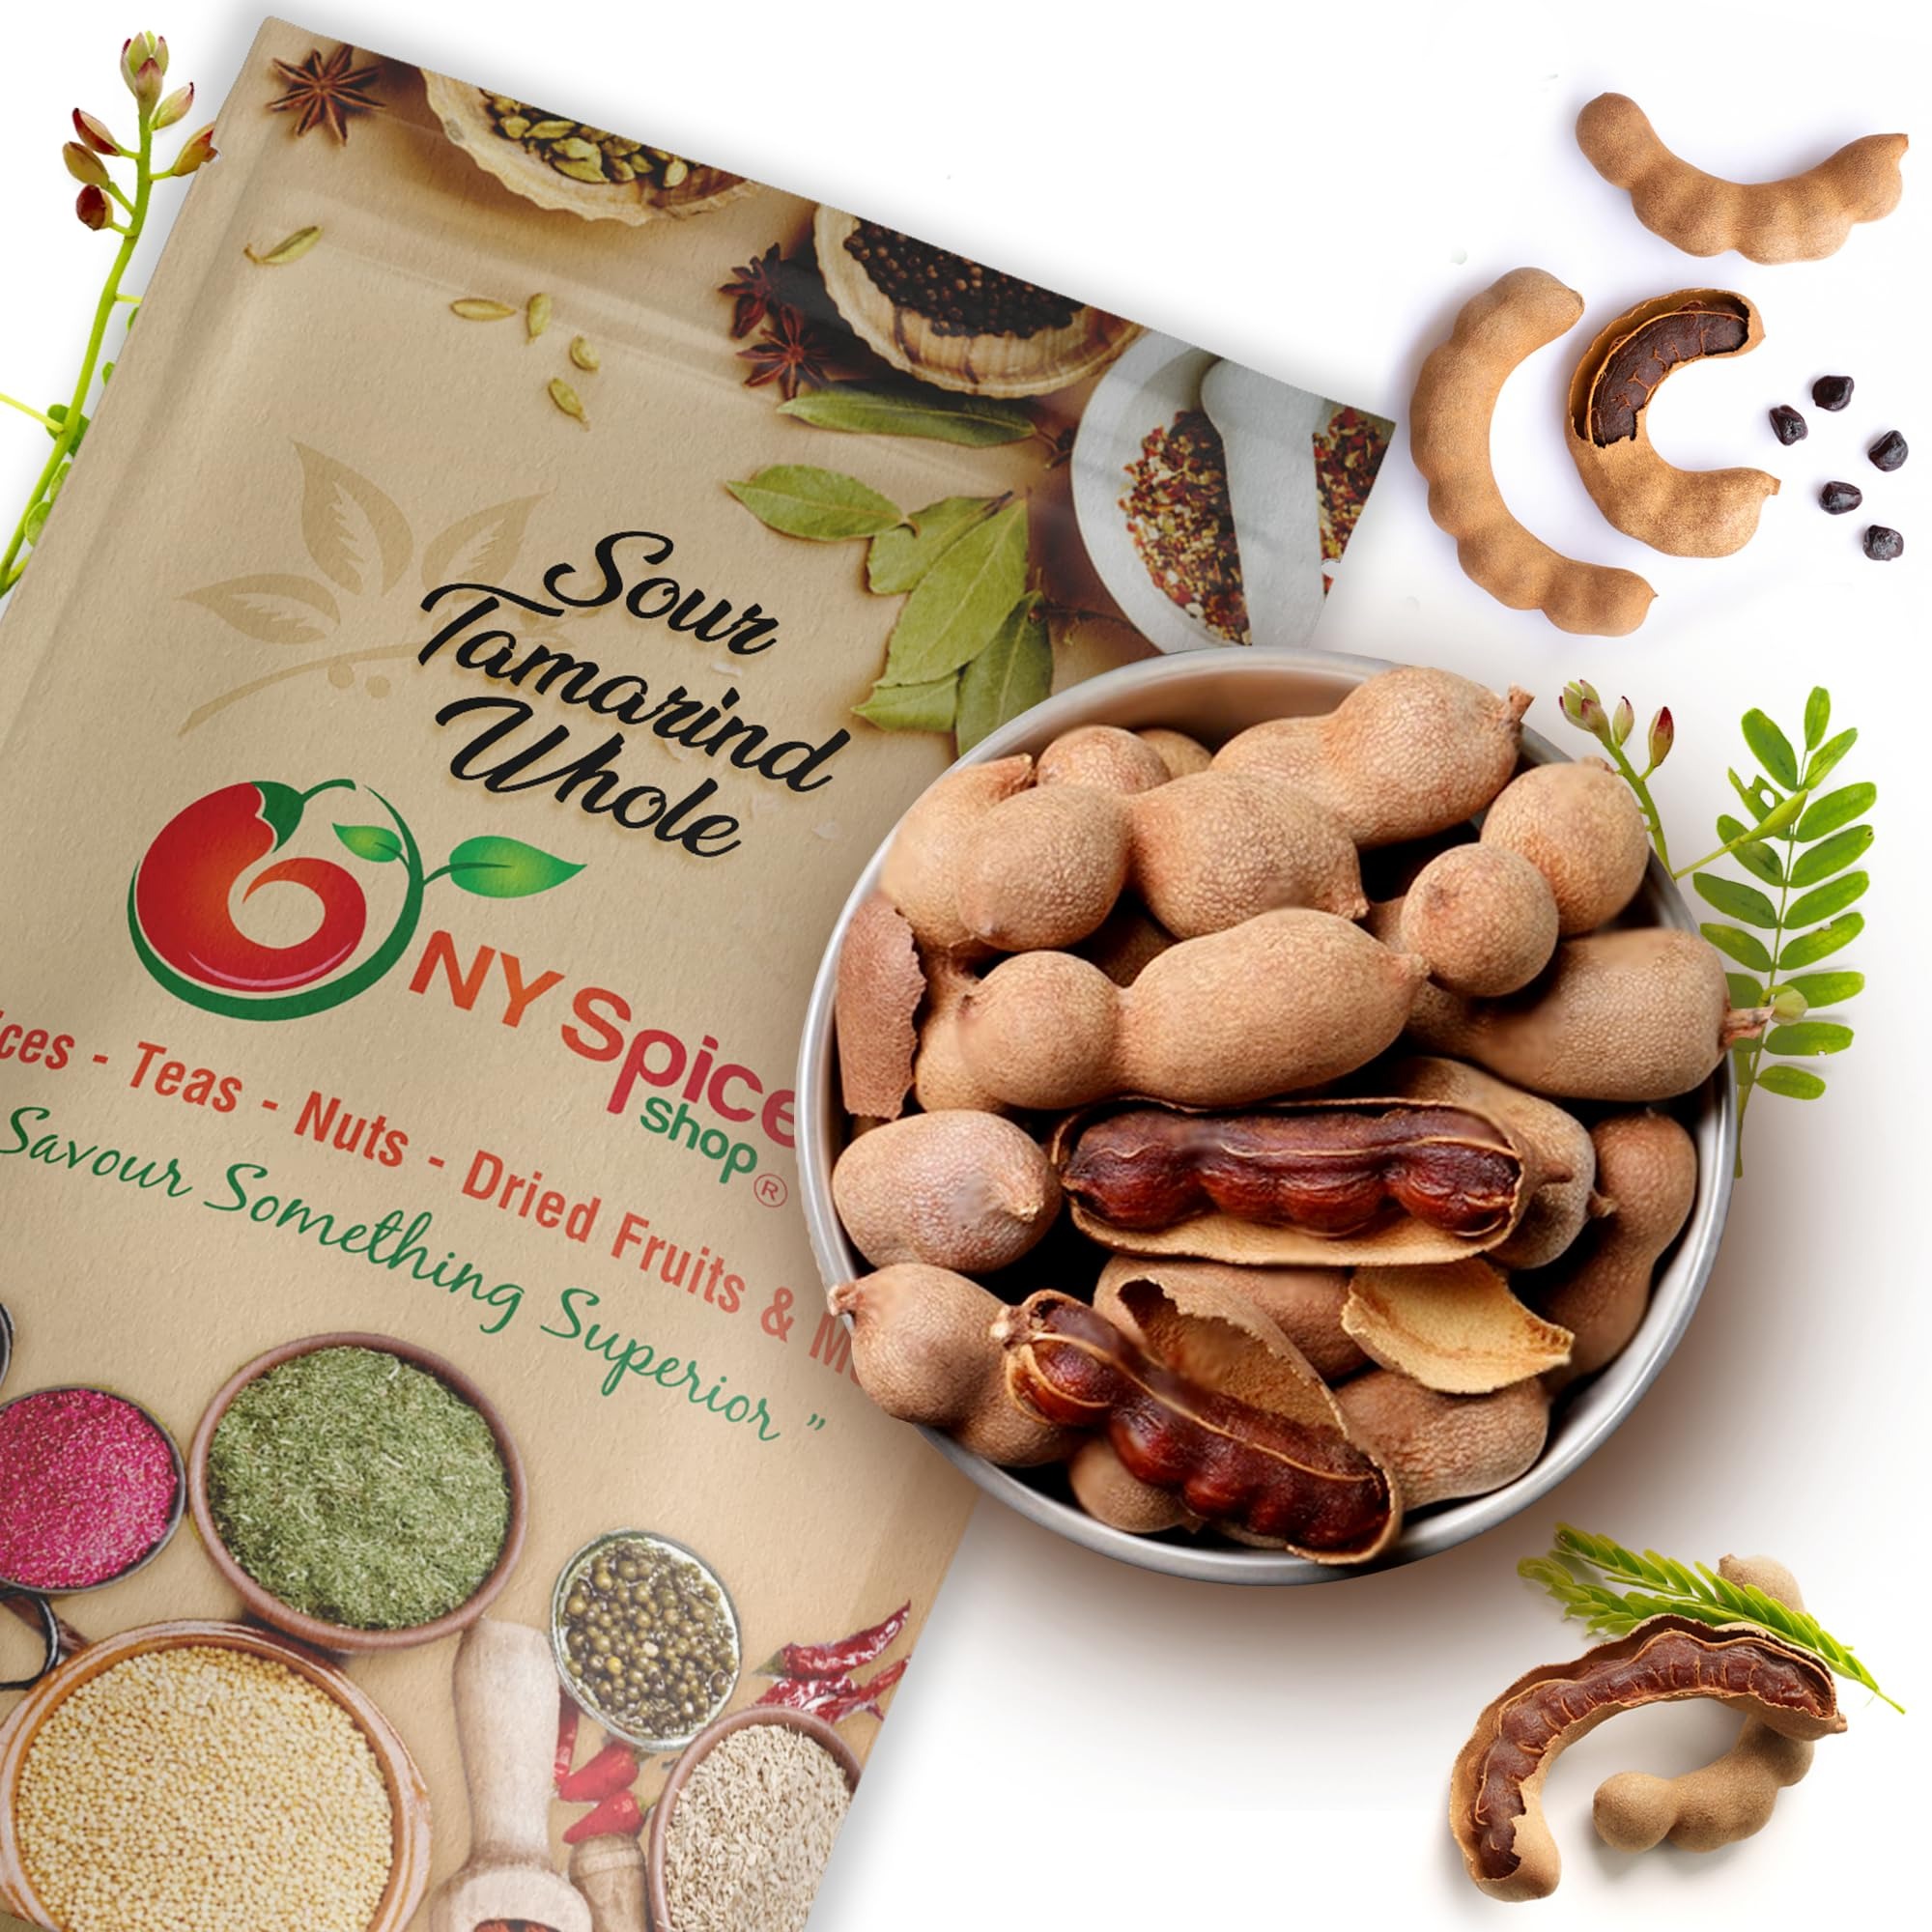
Item Name: NY SPICE SHOP Sour Tamarind Pods - Thailand Tamarinds Fruit - Fresh Whole Dried Tamarindo - Healthy Snack - Delicious & Nutritious Herbal Fruits - 3 Pound
Bullet Point 1: 🍬🌱DELIGHTFUL BLEND OF SOUR AND TANGY - Sour tamarind pods offer a harmonious fusion of sugary Sourness and zesty tanginess, creating a unique flavor profile that tantalizes taste buds.
Bullet Point 2: ⚡️🌞 NATURAL ENERGY BOOST - Packed with natural sugars, these tamarind candy pods provide an instant energy boost, making them a perfect choice for a quick, revitalizing snack to fuel your day.
Bullet Point 3: 🥗🔍RICH SOURCE OF NUTRIENTS - Sour natural tamarind pods are a treasure trove of essential vitamins and minerals, including B-vitamins, iron, and potassium, contributing to overall well-being.
Bullet Point 4: 🍽️🍯CULINARY VERSATILITY - From sauces to tamarind chutneys, desserts to marinades, these tamarind paste pods lend a rich, caramel-like Sourness to a variety of dishes, enhancing culinary creations with their distinct taste.
Bullet Point 5: 🍬🌱A SIMPLE AND TASTY DRINK - Make a refreshing drink using tamarind with these easy steps. Soak a small amount of tamarind pulp in water for a few hours, then strain it to remove fibers or seeds. Souren it with sugar or honey according to your taste, and cool the tamarind water in the refrigerator. You can savor this drink on its own or blend it with other juices for a distinctive flavor.
Product Description: <b>A POPULAR INGREDIENT IN VARIOUS CUISINES<br><br> TAMARIND PULP IS COMMONLY USED IN COOKING ACROSS SOUTH AND SOUTHEAST ASIA, MEXICO, THE MIDDLE EAST, AND THE CARIBBEAN. <br><br> PEOPLE NOT ONLY CONSUME THE PULP BUT ALSO FIND THE SEEDS AND LEAVES EDIBLE. <br><br> THIS VERSATILE INGREDIENT PLAYS A ROLE IN PREPARING SAUCES, MARINADES, CHUTNEYS, DRINKS, AND DESSERTS. INTERESTINGLY, IT IS A KEY COMPONENT IN WORCESTERSHIRE SAUCE. <br><br> DELIGHTFUL BLEND OF SOUR AND TANGY -</b> Sour tamarind pods offer a harmonious fusion of sugary Sourness and zesty tanginess, creating a unique flavor profile that tantalizes taste buds. <br><br> <b>NATURAL ENERGY BOOST -</b> Packed with natural sugars, these tamarind candy pods provide an instant energy boost, making them a perfect choice for a quick, revitalizing snack to fuel your day. <br><br> <b>RICH SOURCE OF NUTRIENTS -</b> Sour natural tamarind pods are a treasure trove of essential vitamins and minerals, including B-vitamins, iron, and potassium, contributing to overall well-being. <br><br> <b>CULINARY VERSATILITY -</b> From sauces to tamarind chutneys, desserts to marinades, these tamarind paste pods lend a rich, caramel-like Sourness to a variety of dishes, enhancing culinary creations with their distinct taste. <br><br> <b>VERSATILE MEAL ENHANCER –</b> Also known as Indian dates, our tamarind can be used for creating Thai pasts, Mexican candies or Agua Fresca, traditional Asian meals, amazing curry, Malaysian satay, and other exciting options friends and family will enjoy. <br><br> <li>Enjoy a mouth-watering, long-lasting, rich, and fruity flavor. <li>High performance human fuel, and perfect high-energy snack for home and office. <li>Seedless Dried Sour Tamarind offer intriguing texture and a naturally Sour flavor that is perfect for snacking and cooking; great source of Energy.
Value: 48.0
Unit: Ounce

Price: 34.99